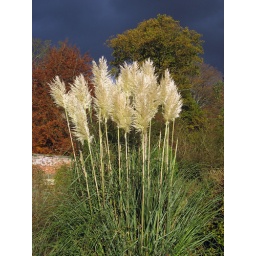
A stormy November sky but low sun highlights the pampas grass in one of the borders in Chesters Walled Garden